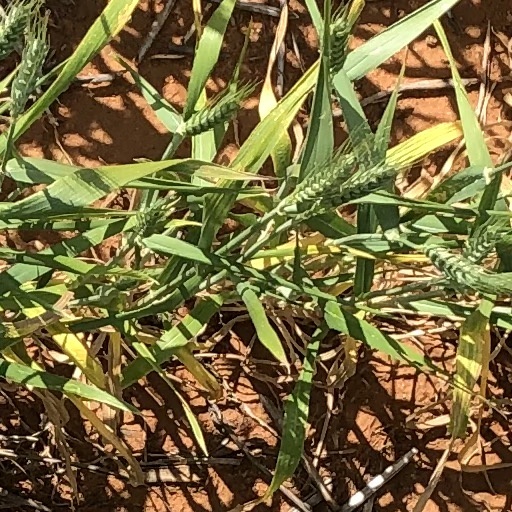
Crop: wheat